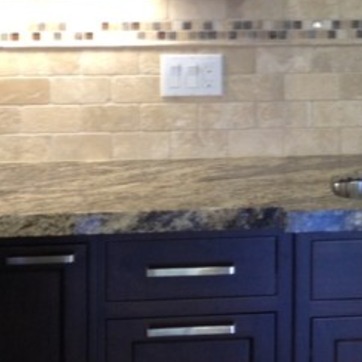
Material: polishedstone